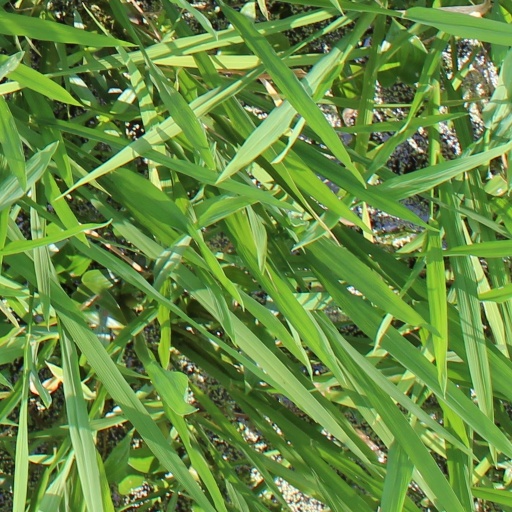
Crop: rice